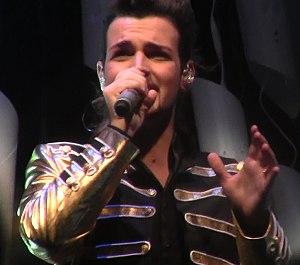
Valerio Scanu est un chanteur et parolier italien.